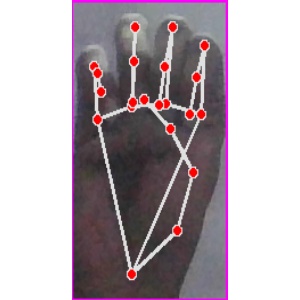
अक्षर: म